Casey McKinnon

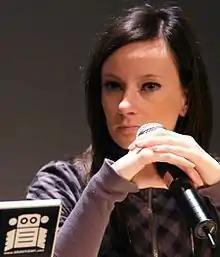
October 2007

Casey McKinnon is a Canadian actress and producer from Montreal, Quebec, Canada. She is known for her work on web series Galacticast, "A Comicbook Orange" and "Kitkast".